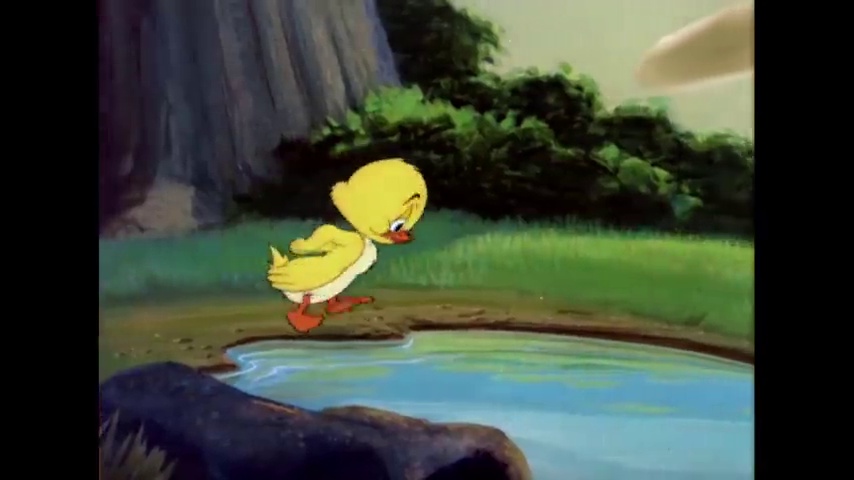
Portrait style: Cartoon Portrait